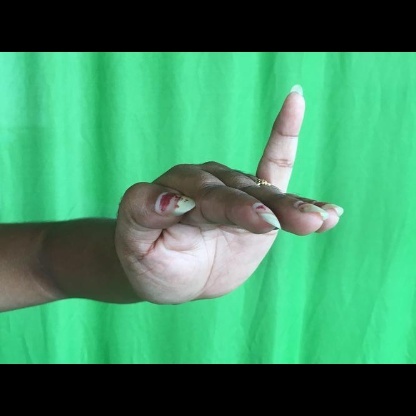
Mudra: Hamsapaksha